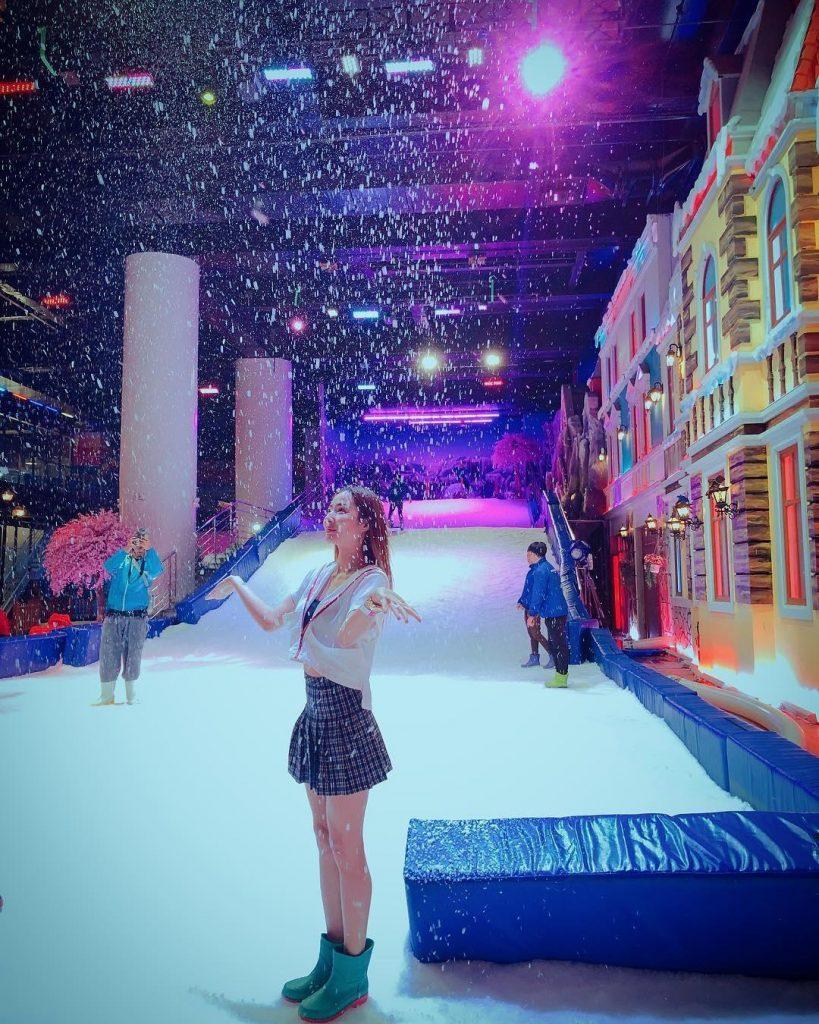
có một cô gái mặc váy ca rô đang xuất hiện trong khu vui chơi có tuyết